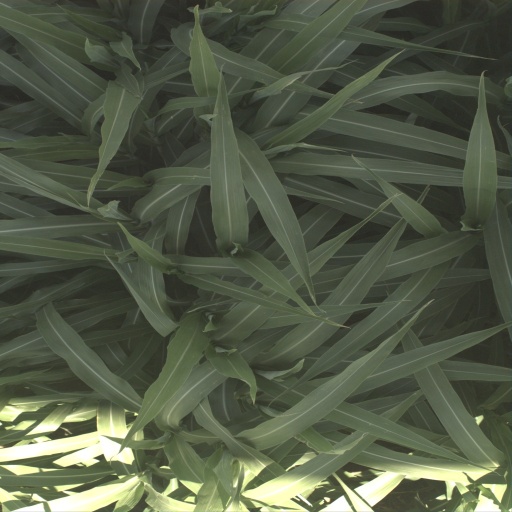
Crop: sorghum